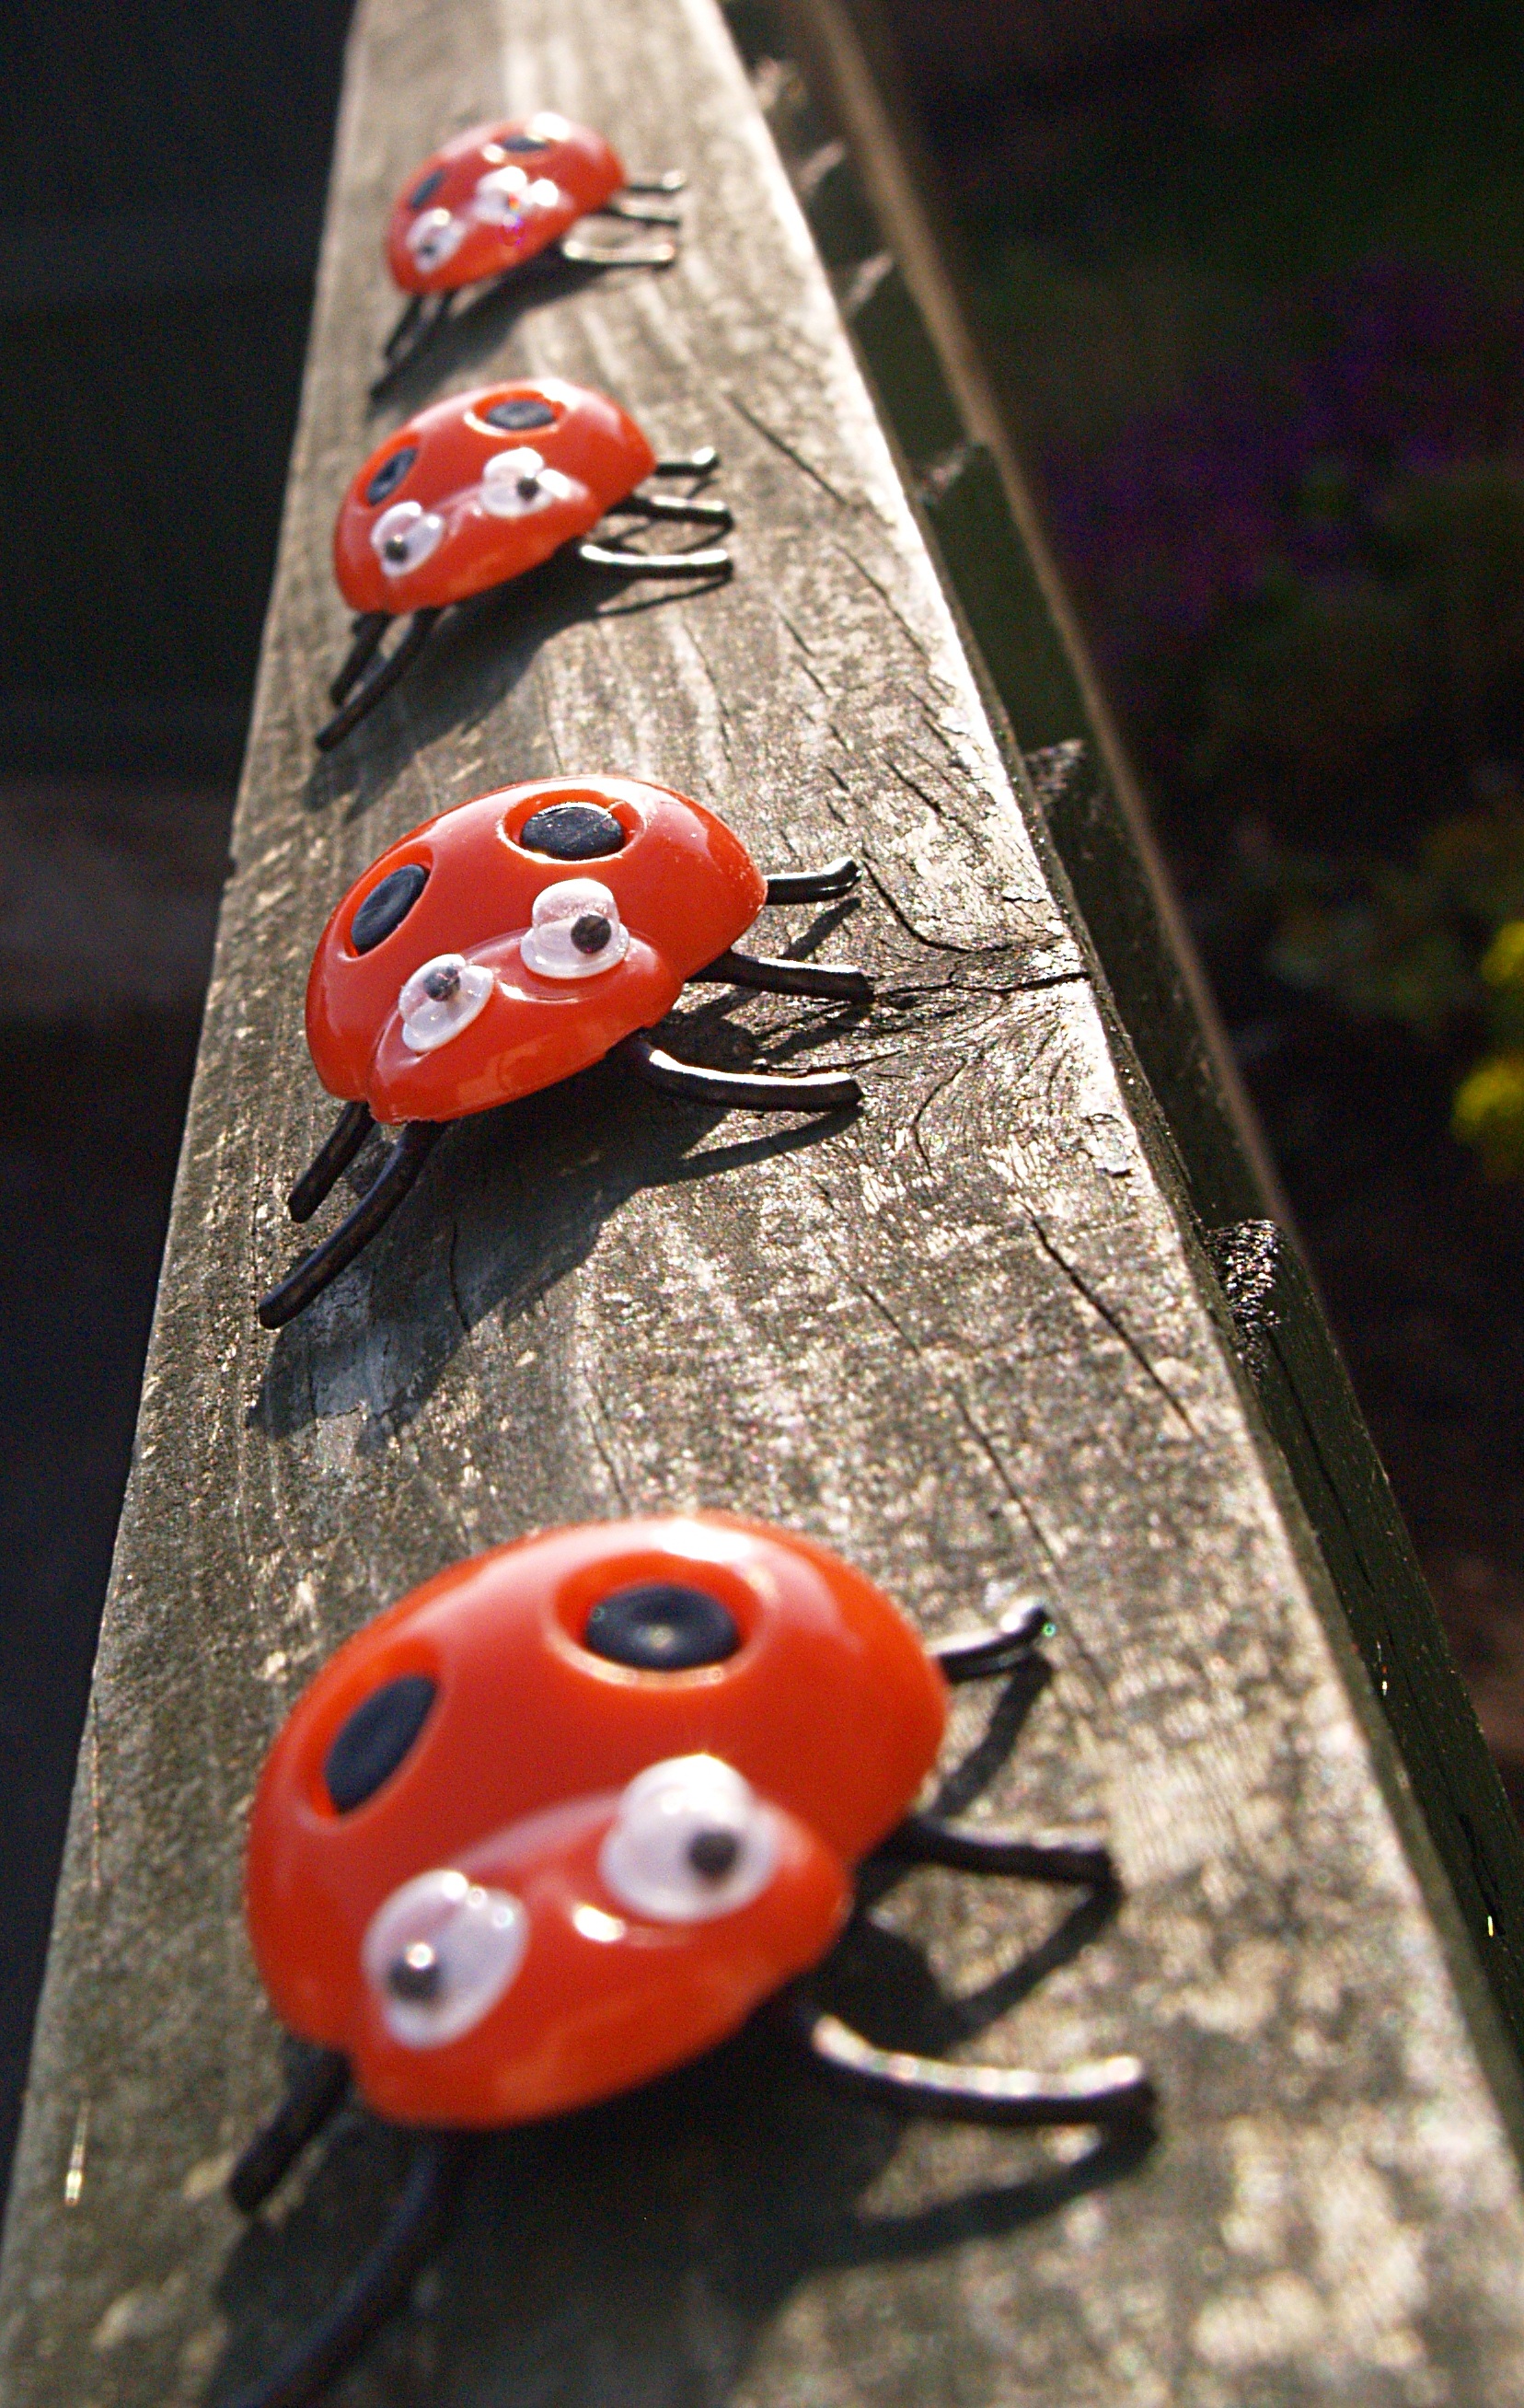
hand, outdoor, fence, perspective, cute, red, color, insect, ladybug, bug, garden, close, nail, ladybird, invertebrate, close up, toys, beetle, macro photography, ladybirds